Timmins

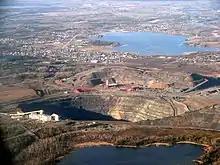
Dome Mine "super pit", 2010

By the mid 1960s, the majority of the original mines had depleted their gold content and mines began to close. Hollinger Mine was closed in 1968, having produced nearly 20 million troy ounces of gold. Twenty years later in 1988, the McIntyre mines ceased operations having produced around 11 million troy ounces of gold.